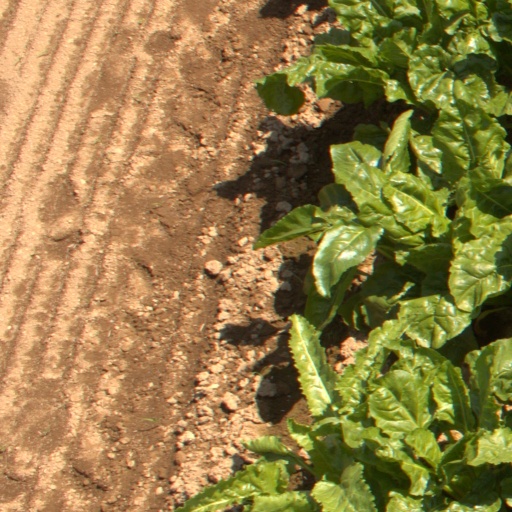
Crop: sugar beet